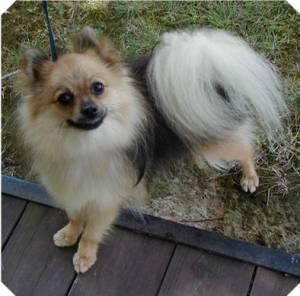
pomeranian